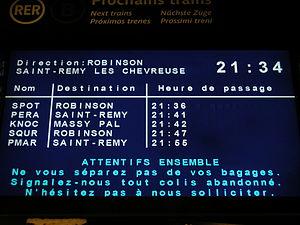
""SIEL"" du RER B à la Gare de Châtelet - Les Halles 中文（简体）‎: 夏特雷-大堂车站内RER B线的列车时刻表显示器"